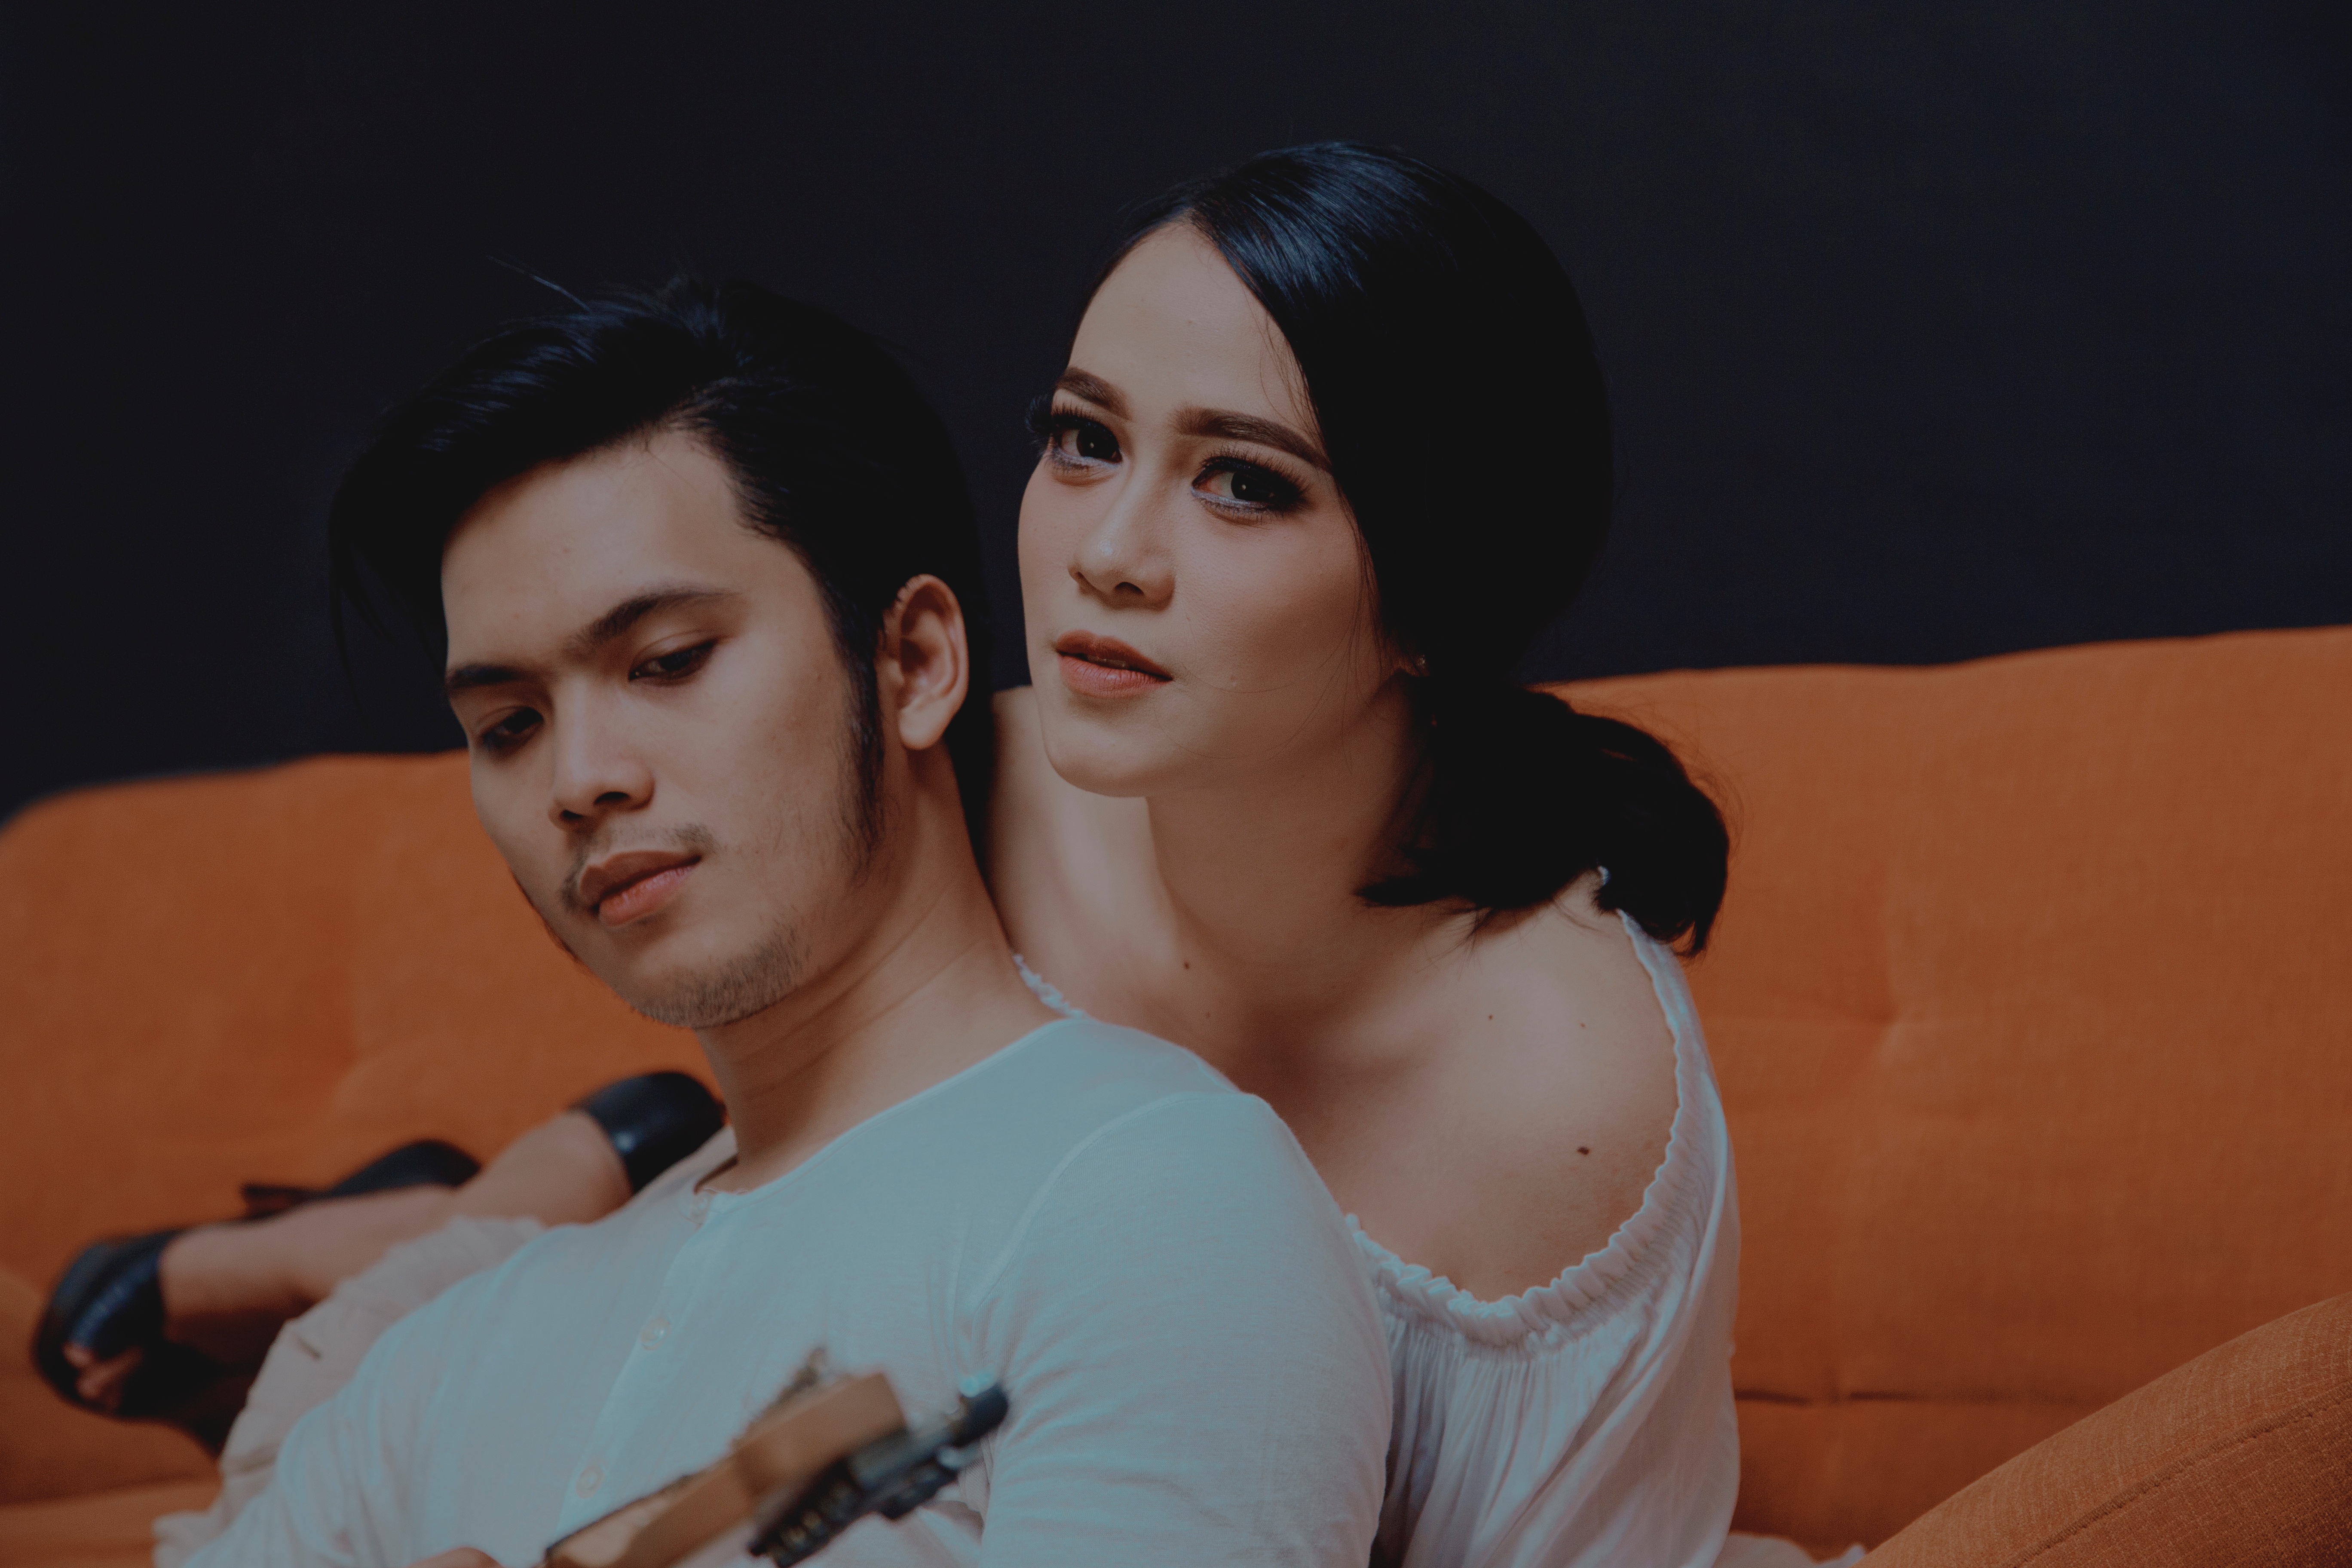
person, girl, woman, photography, portrait, model, romance, fashion, lady, bride, photograph, beauty, abdomen, photo shoot